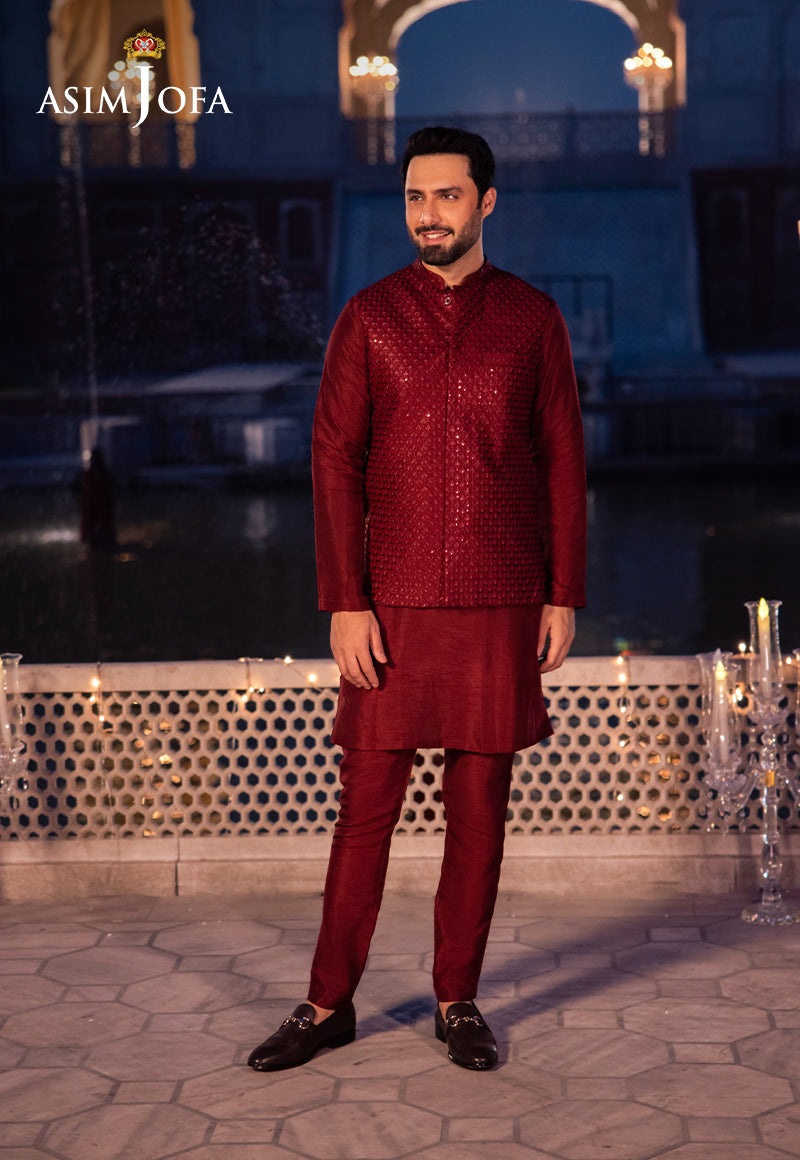
burgundy maroon kurta paj